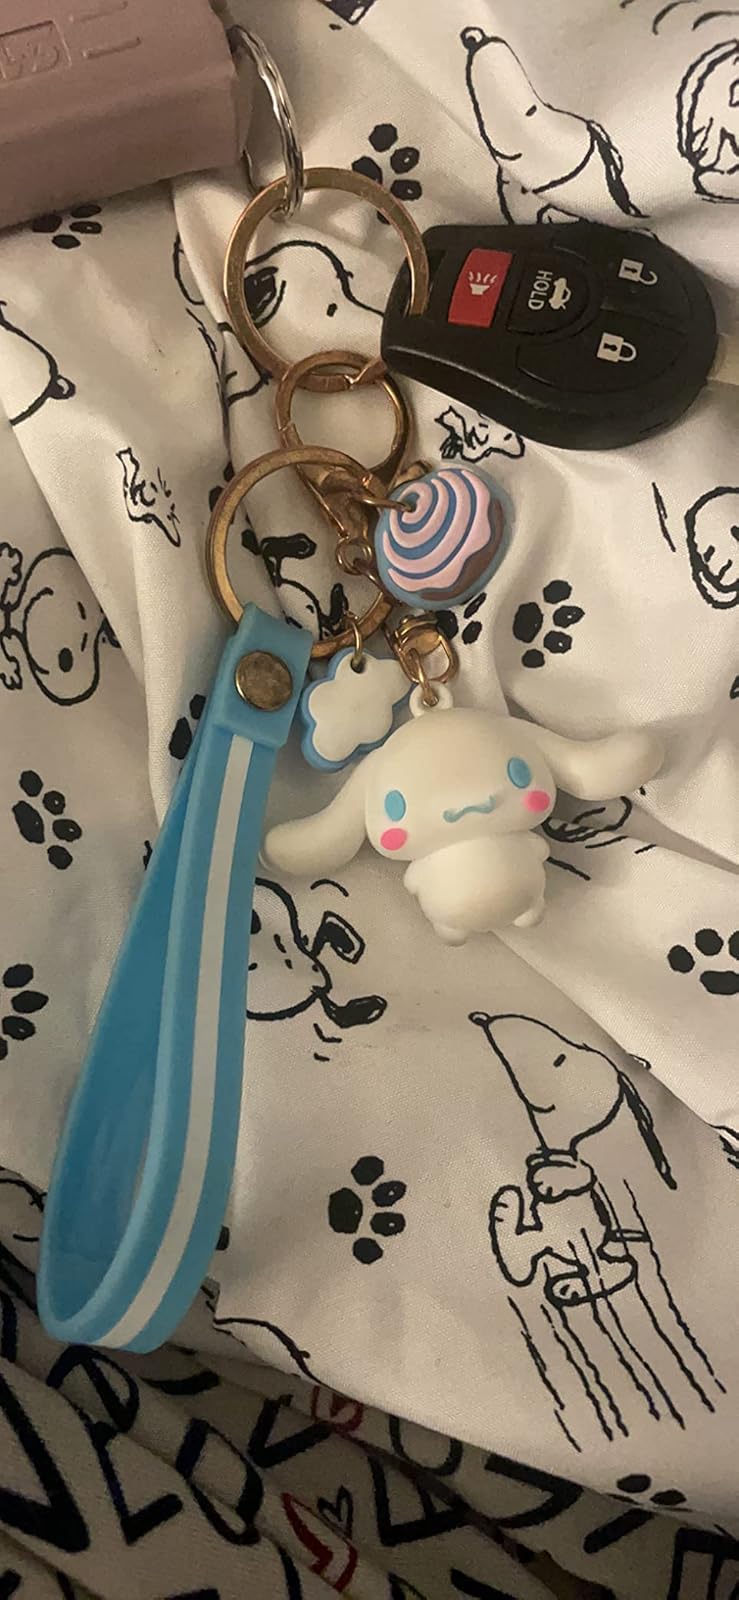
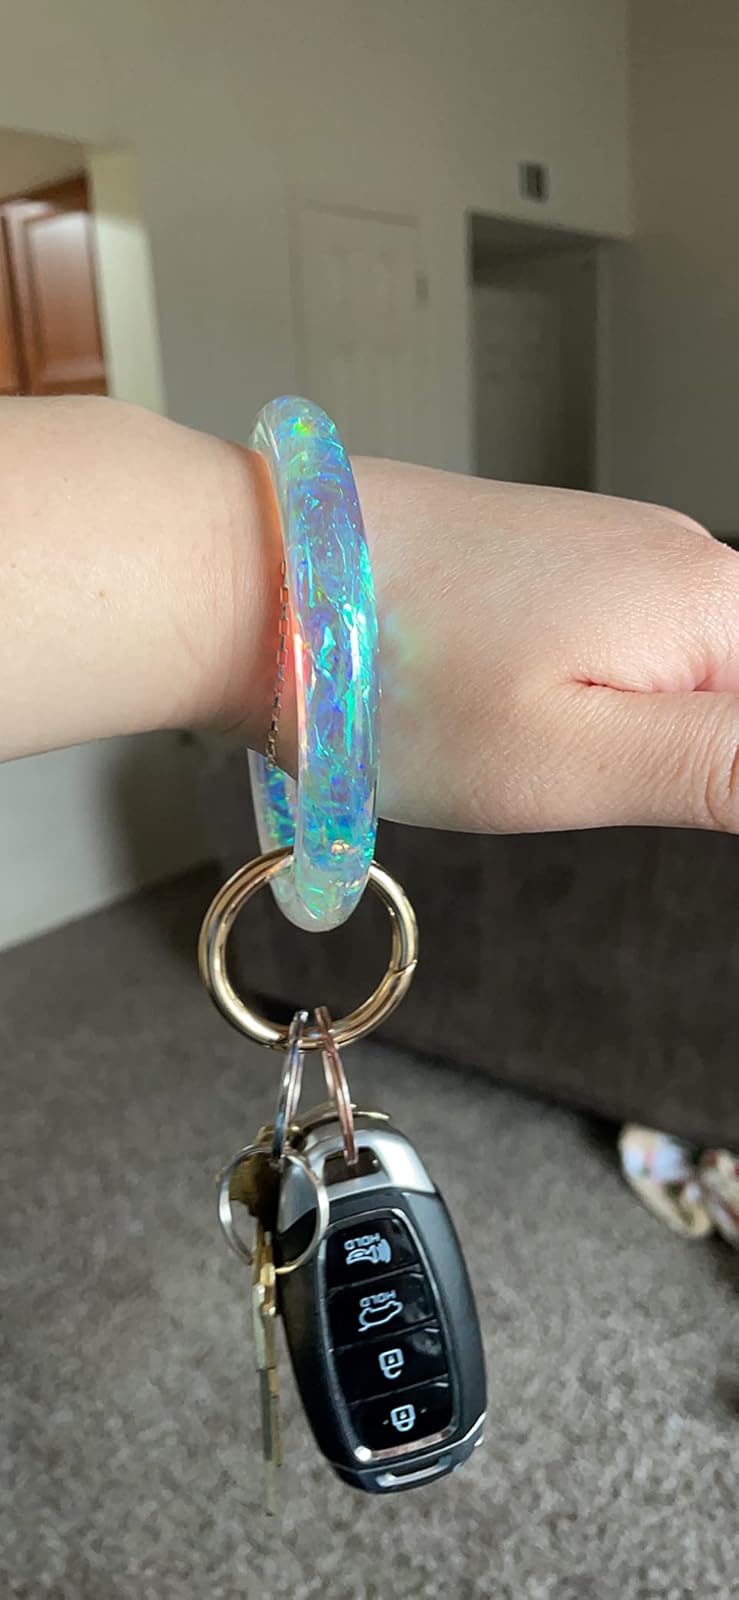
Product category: accessories_keychain
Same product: no